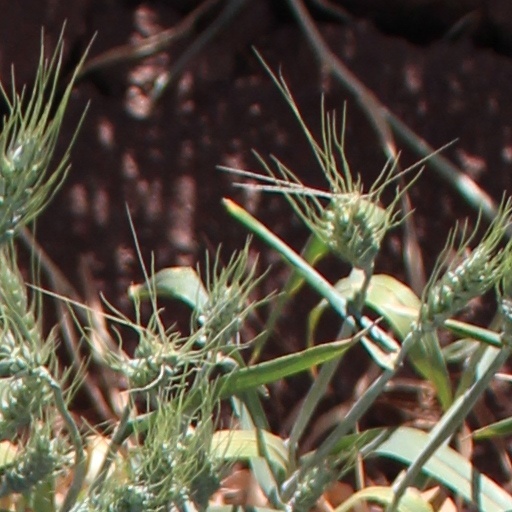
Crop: wheat